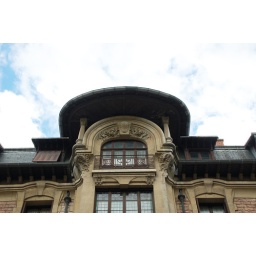
Canopy over window - Art Nouveau building - Dijon